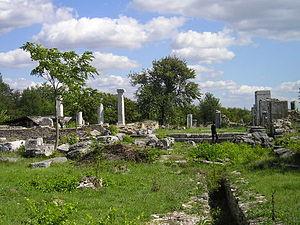
Cet article recense les sites inscrits au patrimoine mondial en Bulgarie.
Nicopolis ad Istrum est une cité romaine du IIᵉ siècle située dans la province romaine de Mésie. Elle est fondée par l'empereur Trajan vers 101-106 au confluent du Latrus et du Danube pour commémorer sa victoire sur les Daces. Les vestiges de la cité antique sont situés dans la localité de Nikyup à 20 kilomètres au nord de Veliko Tarnovo dans le nord de la Bulgarie. La cité atteint son apogée pendant les règnes de Trajan, Hadrien et pendant les dynasties antonine et séverienne. La cité possède de nombreux ateliers de poteries.